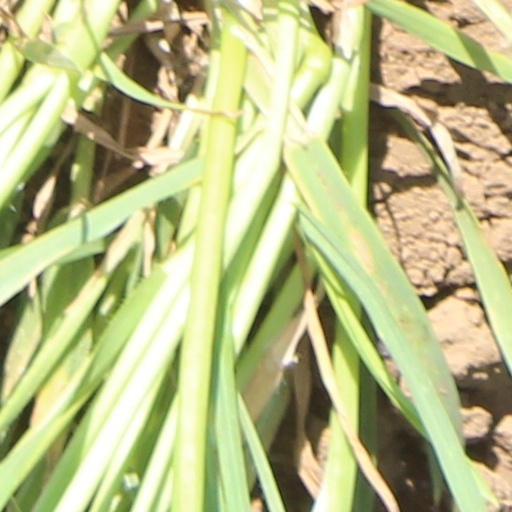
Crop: wheat